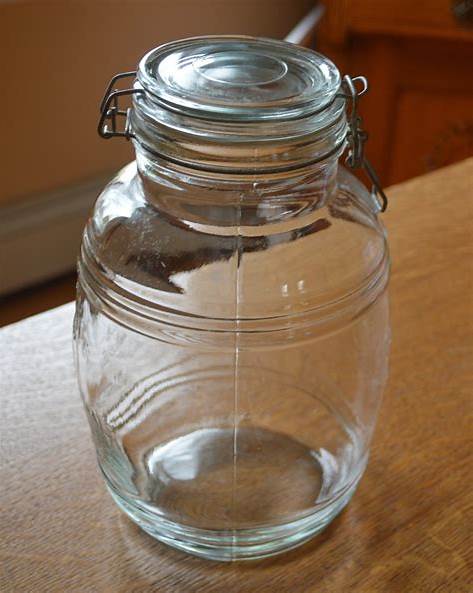
Waste category: glass